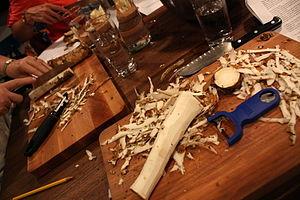
Le Raifort est une plante herbacée vivace de la famille des Brassicacées, sous-famille des Brassicoideae, cultivée pour sa racine à usage condimentaire.